Permanent Active Militia

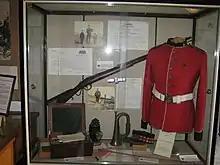
Equipment used by members of the Permanent Active Militia, , at the Army Museum in Citadel Hill.

A number of administrative reforms were instituted after the war, with the establishment of the Canadian Army Service Corps in 1901, and the Royal Canadian Engineers, Canadian Army Medical Corps, Canadian Ordnance Corps, and the Signalling Corps in 1903. On 1 April 1914, PAM had an authorized force of 3,110 soldiers of all ranks, and 684 horses. It comprised two cavalry regiments (Royal Canadian Dragoons, Lord Strathcona's Horse), the Royal Canadian Horse Artillery, the Royal Canadian Garrison Artillery, and the Royal Canadian Regiment.